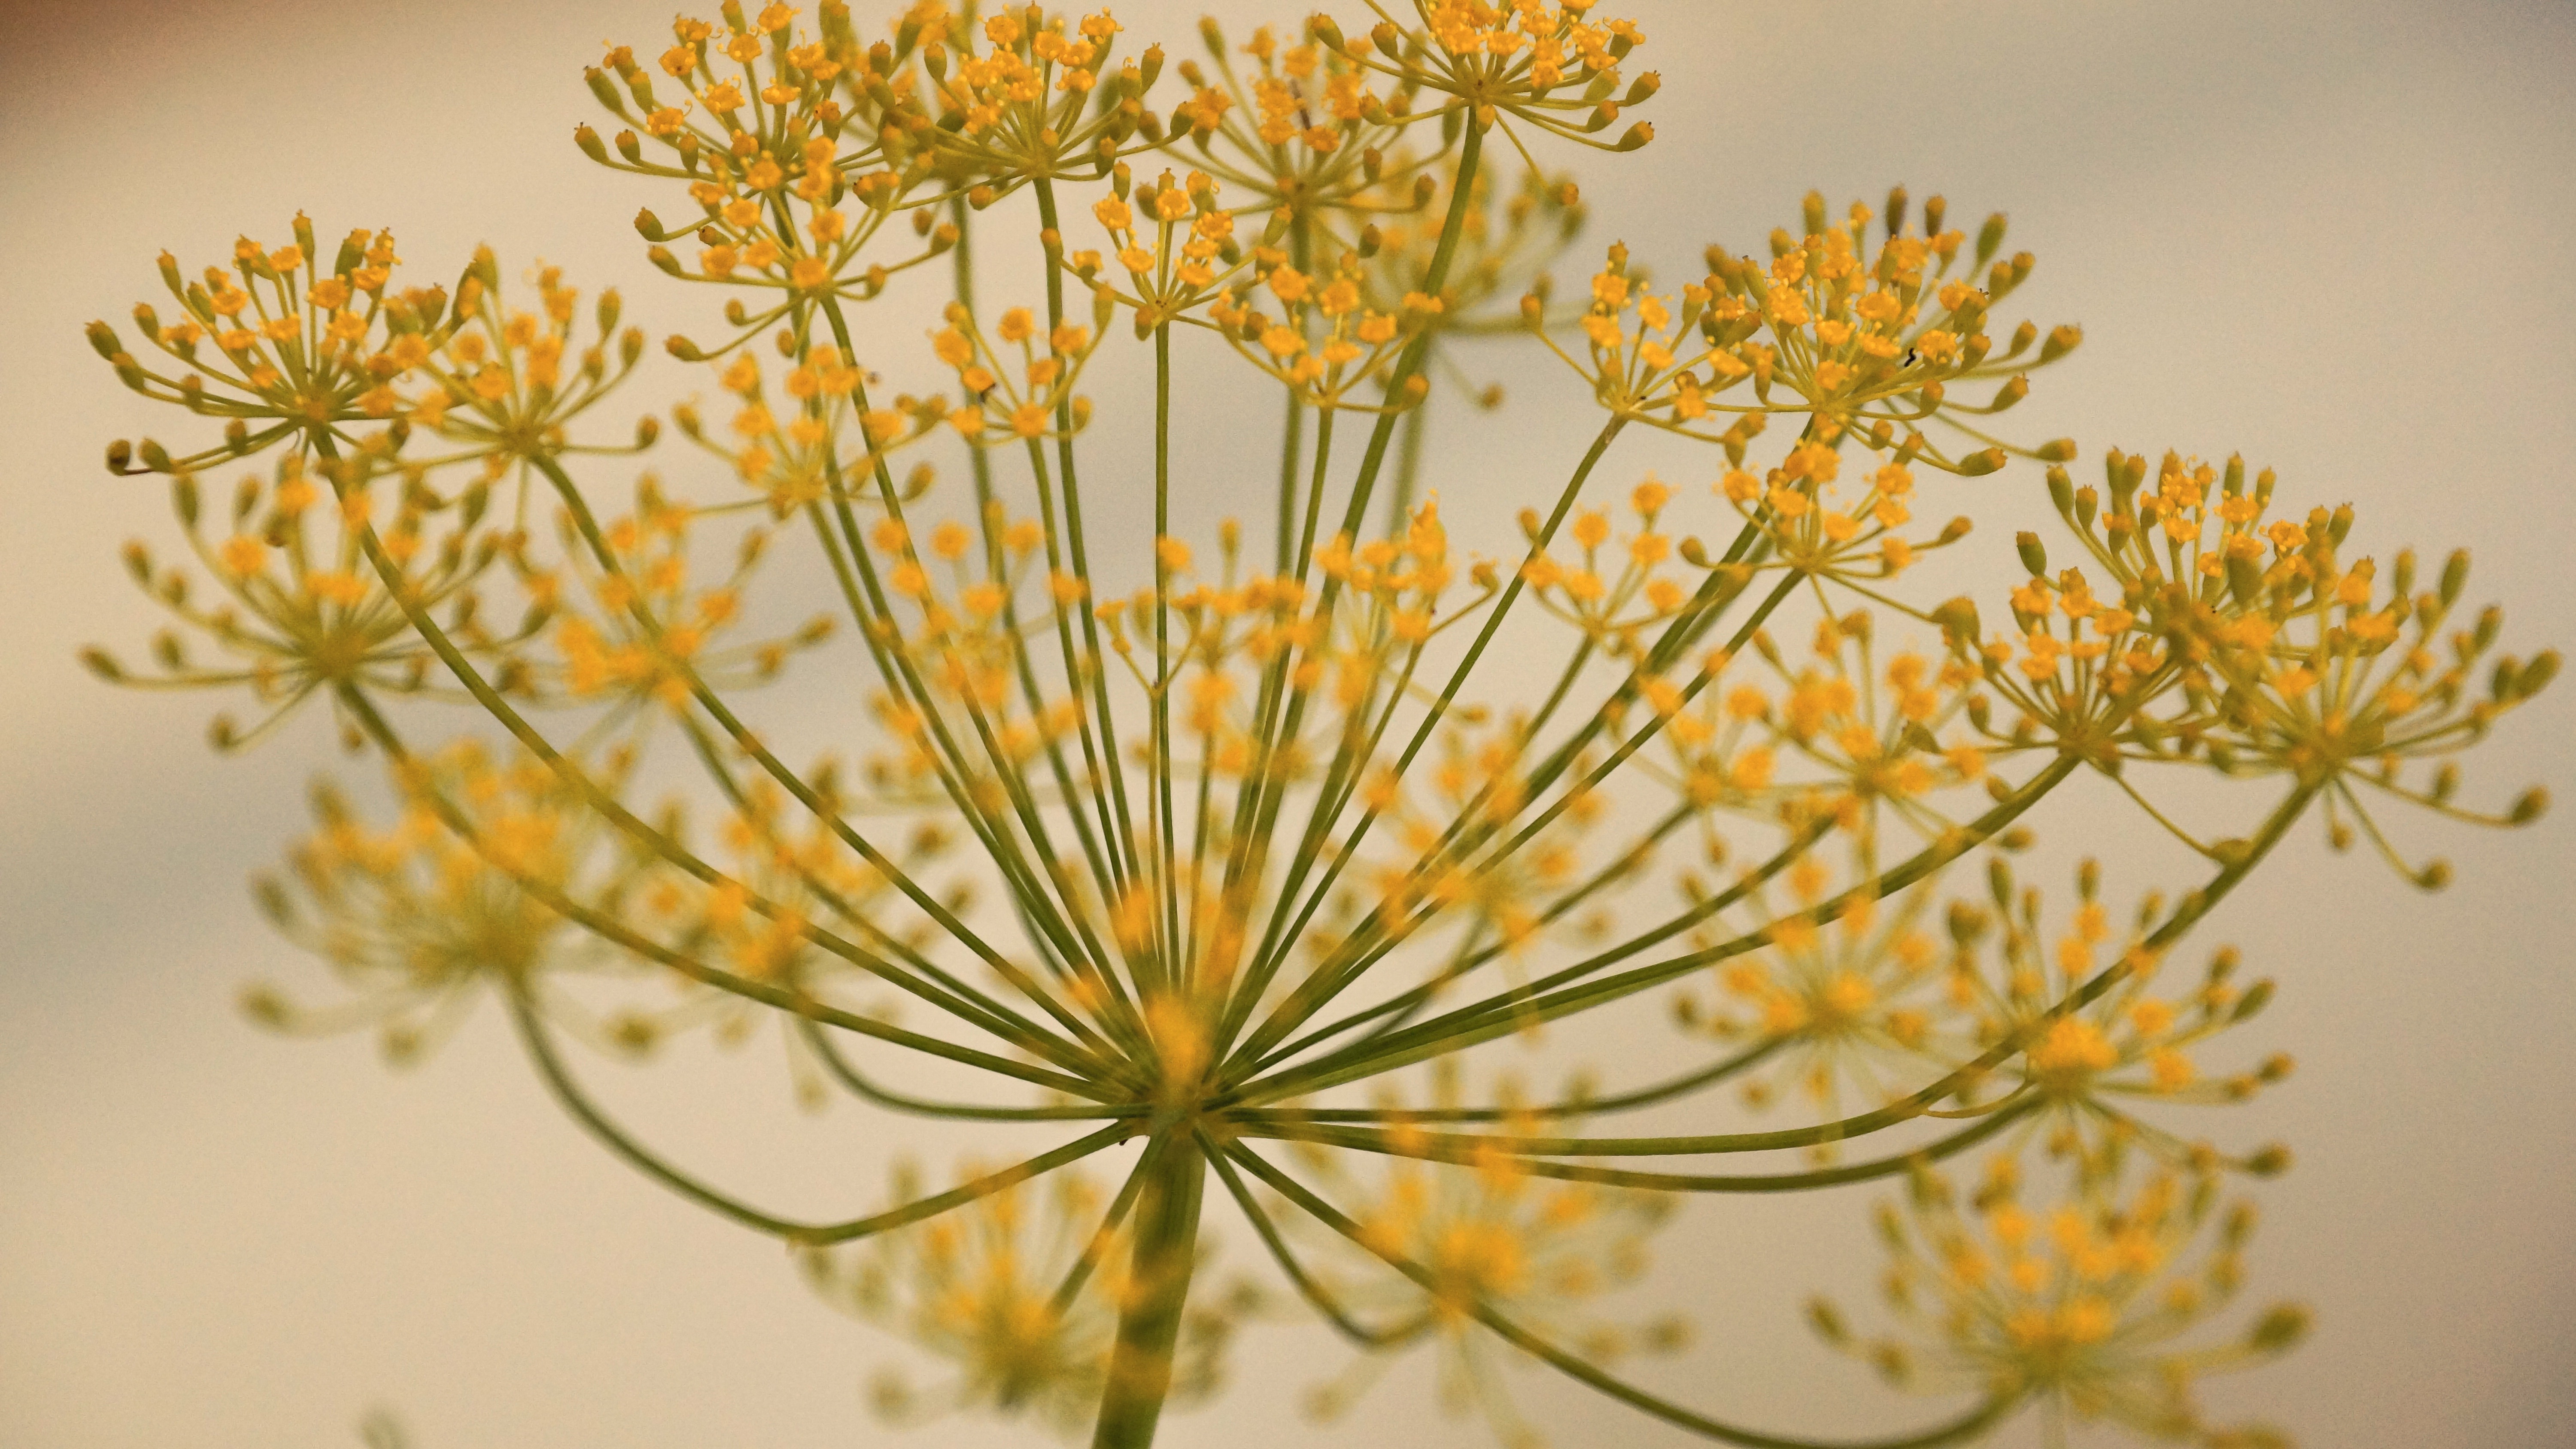
tree, nature, branch, blossom, plant, leaf, flower, rural, food, green, spice, herb, produce, kitchen, botany, yellow, garden, flora, wildflower, flowers, nutrition, shrub, smell, herbs, ecosystem, aromatic, macro photography, kitchen spice, kitchen herb, dill, flowering plant, anethum, graveolens, woody plant, land plant